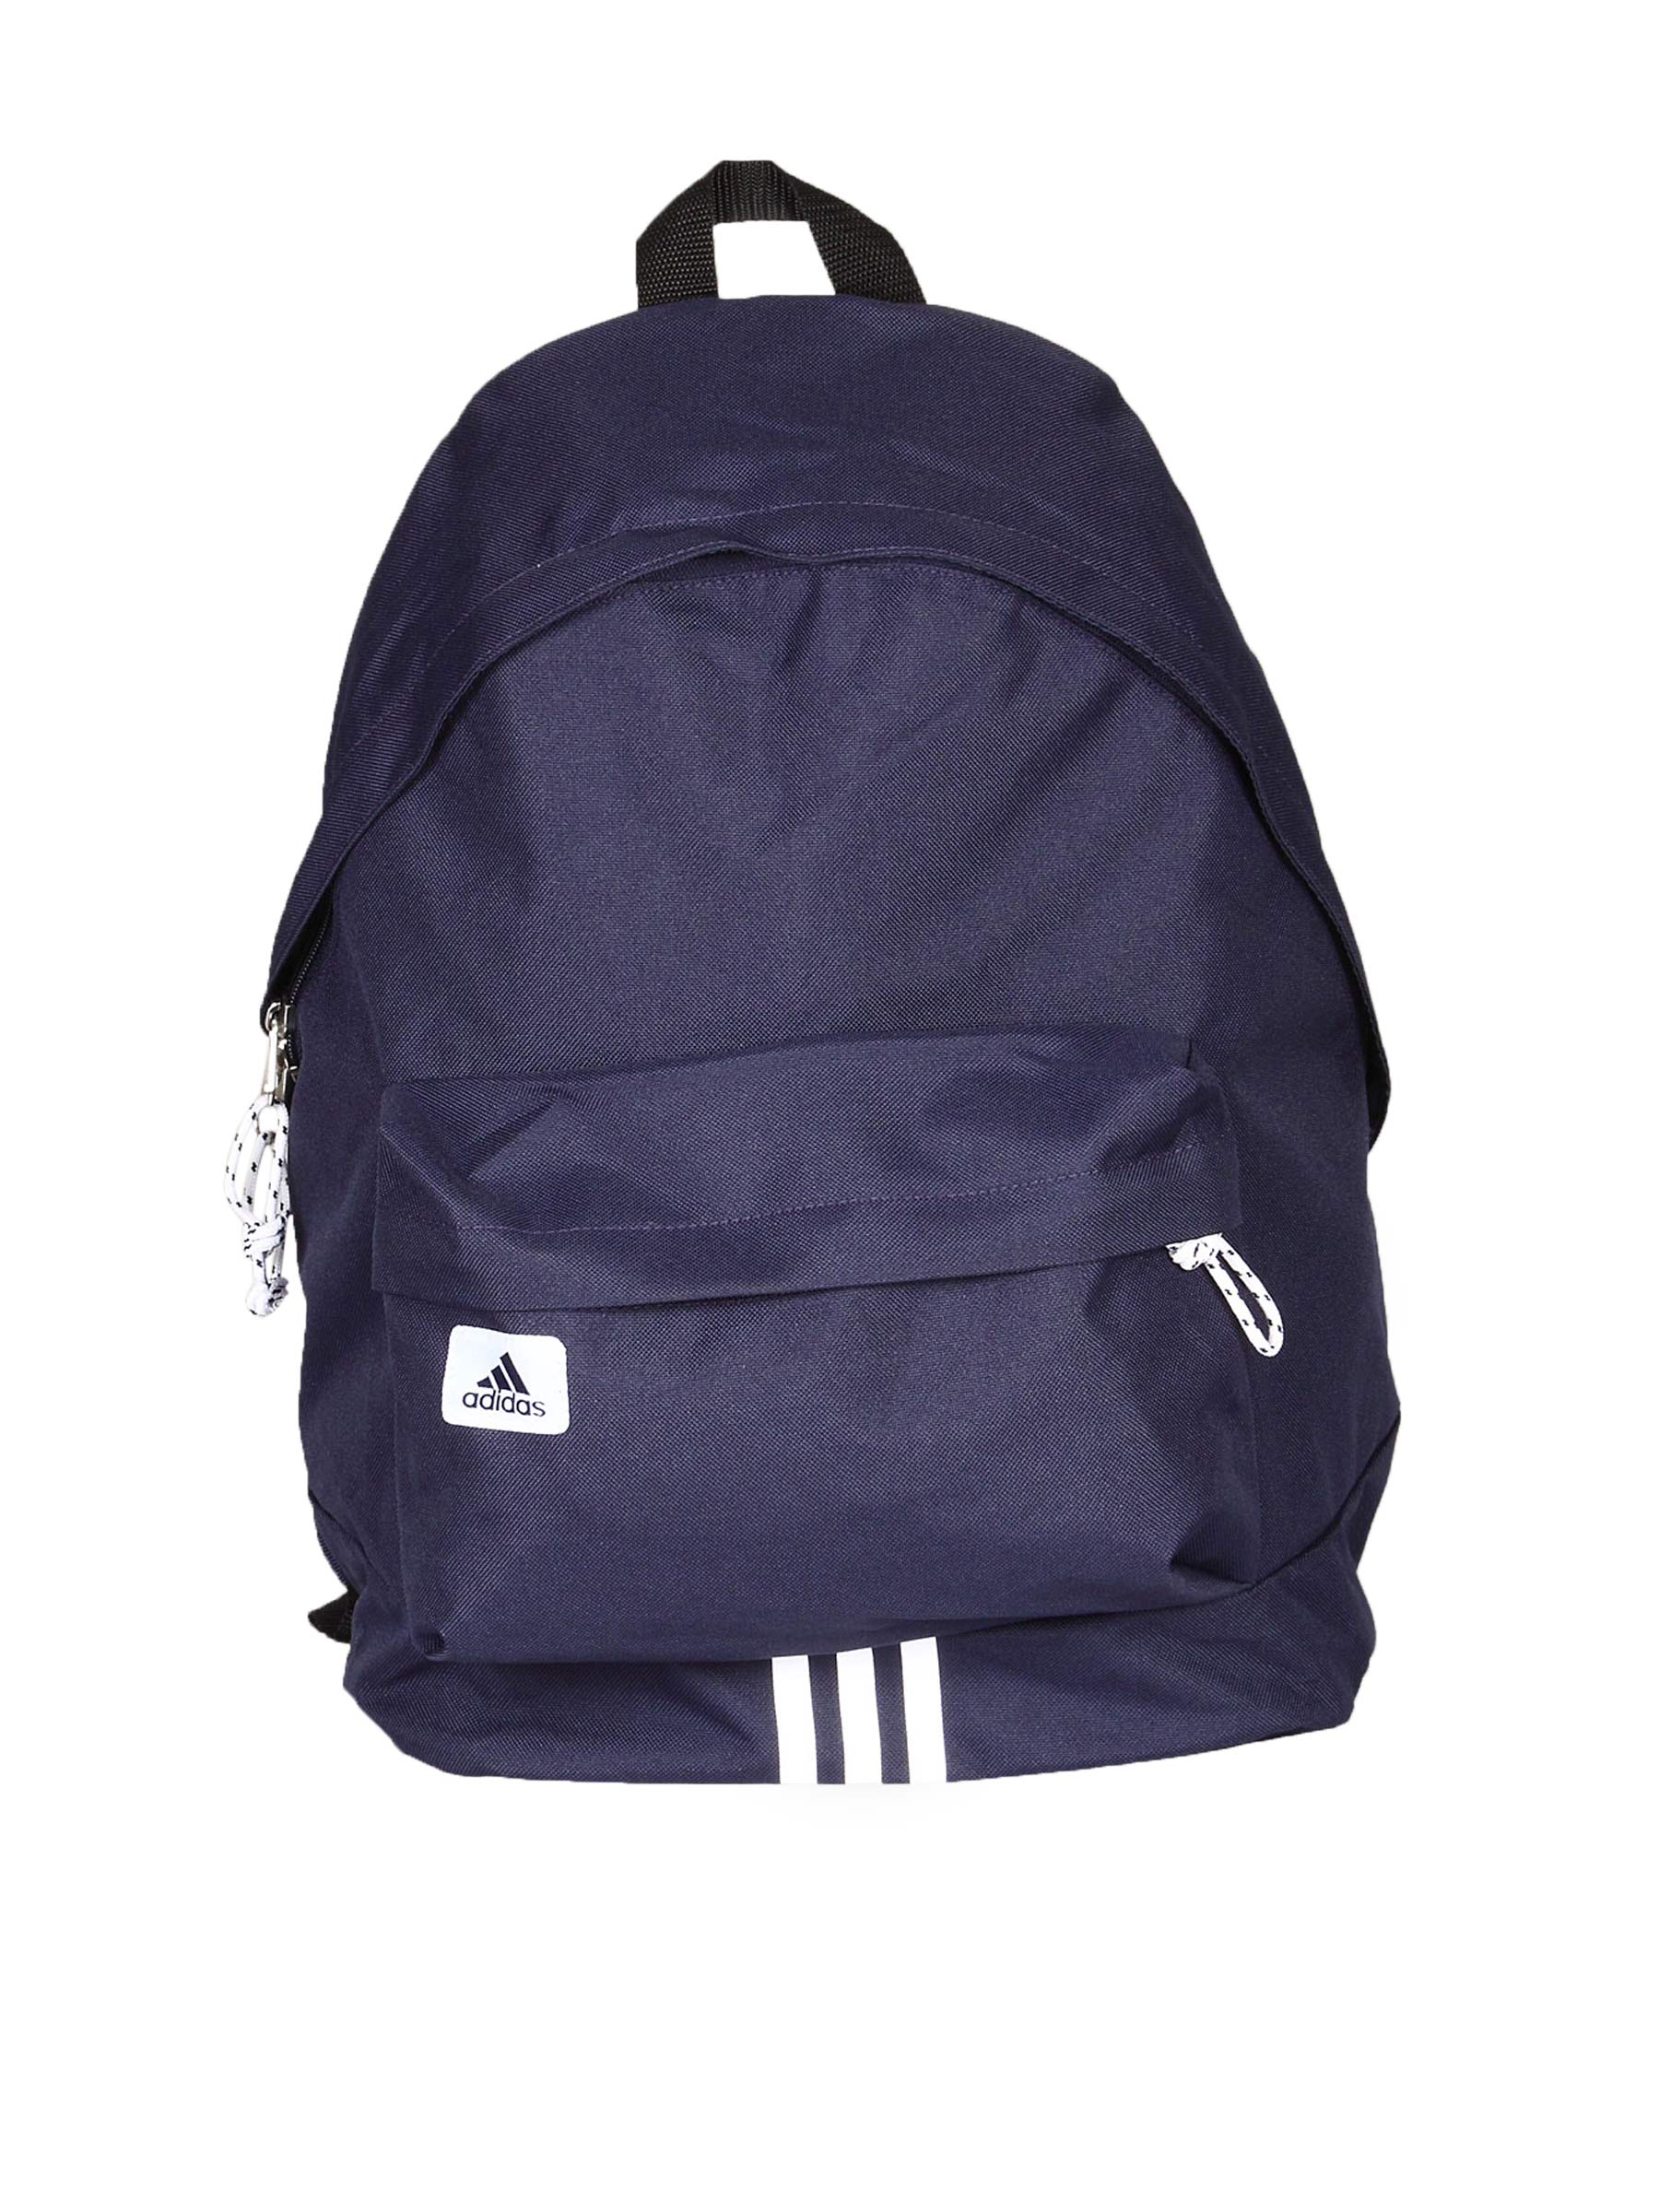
ADIDAS Classic Blue White Backpack
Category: Accessories / Bags / Backpacks
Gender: Unisex
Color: Blue
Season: Summer 2011
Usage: Sports